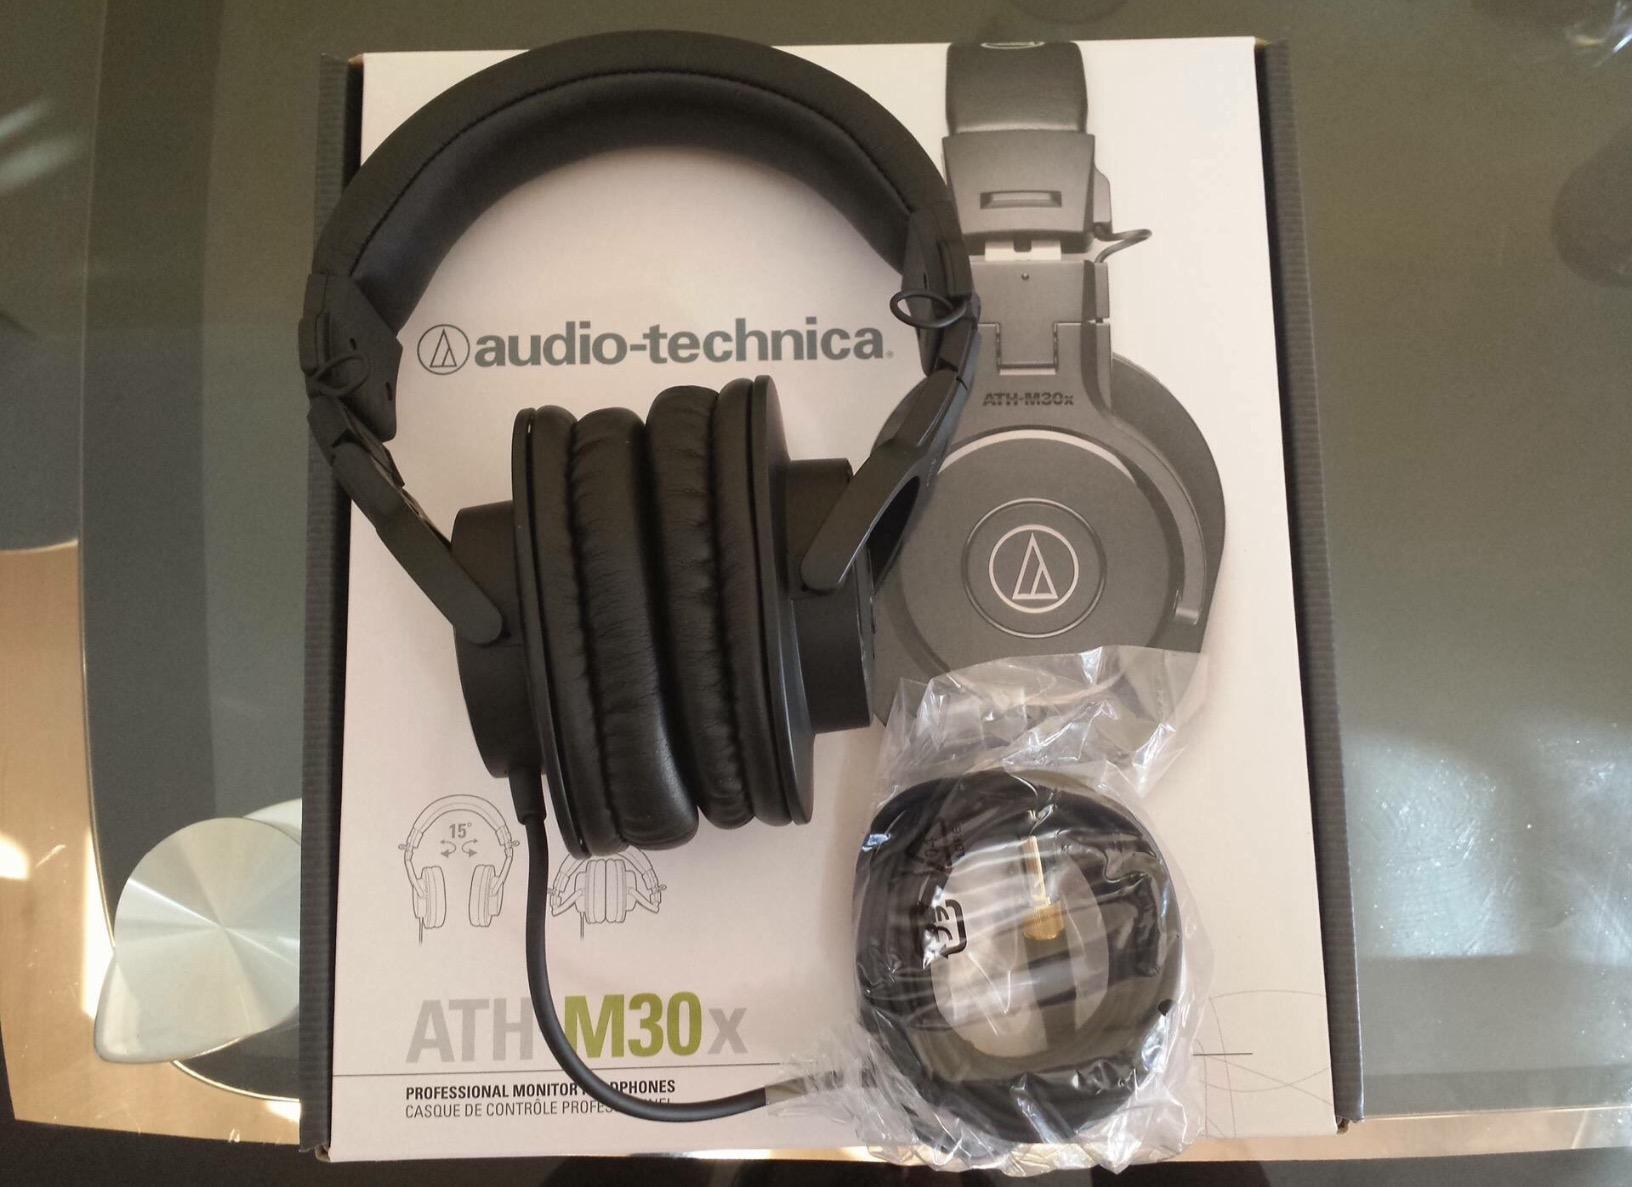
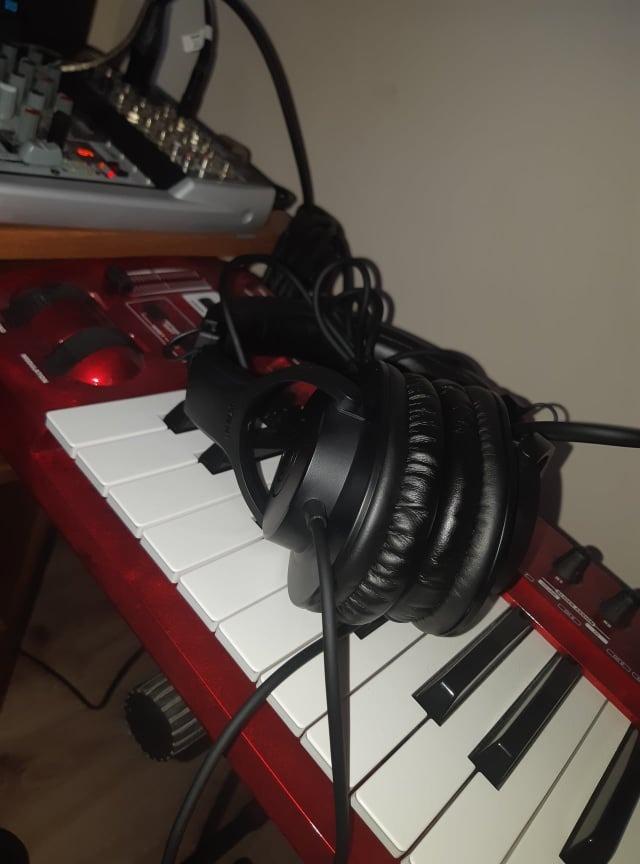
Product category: headphones
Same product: no